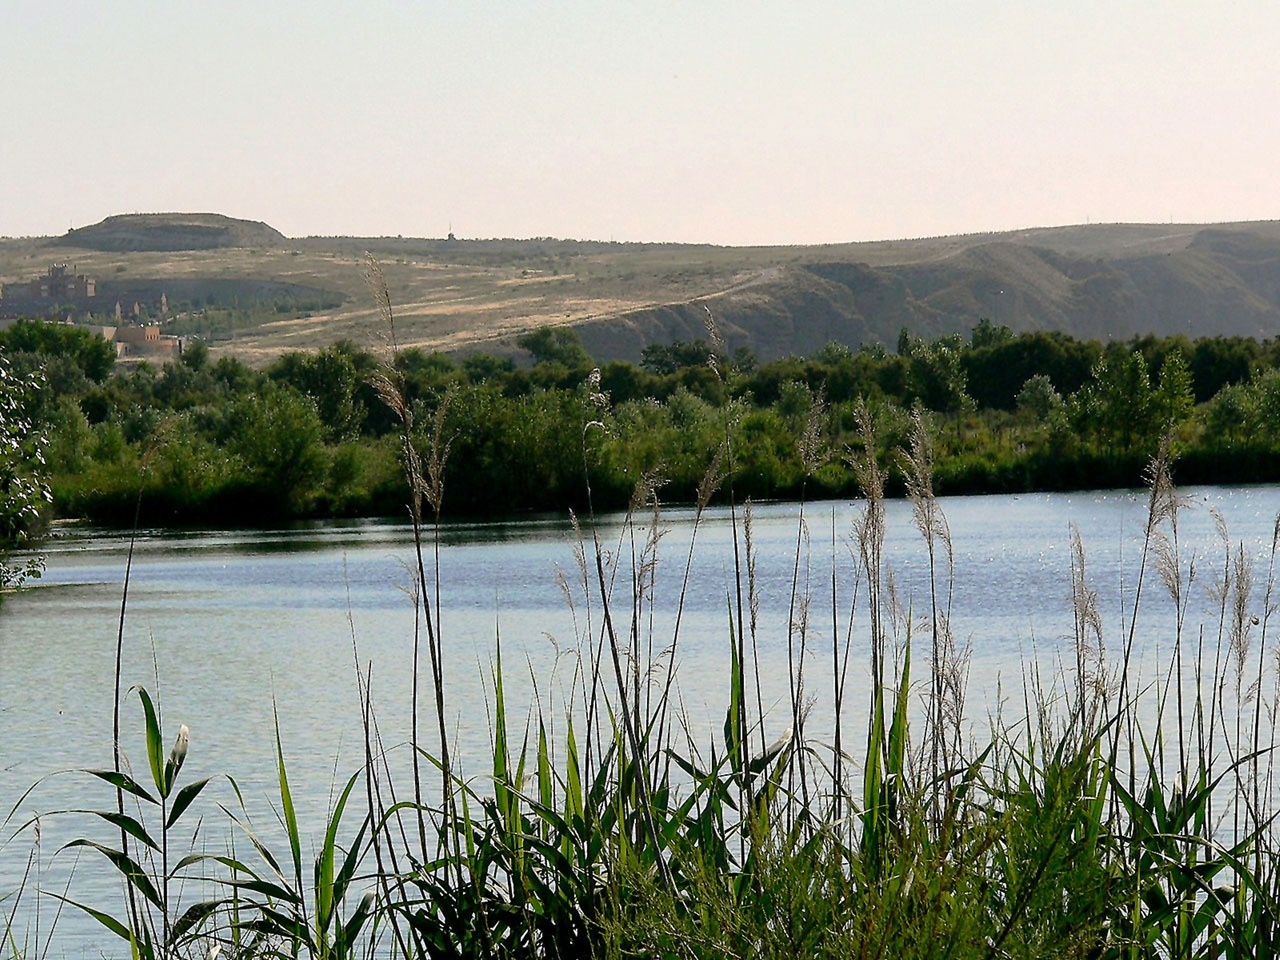
landscape, sea, tree, water, marsh, shore, lake, river, pond, reflection, calm, reservoir, body of water, vegetation, wetland, still, habitat, loch, ecosystem, natural environment